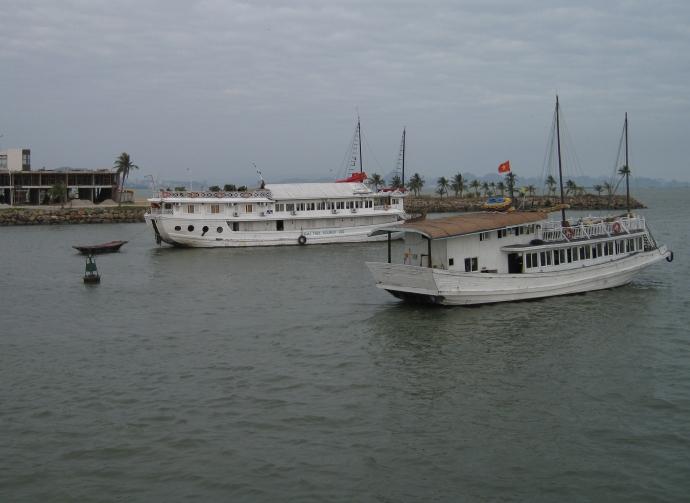
có hai con tàu đang đậu ở trên mặt nước